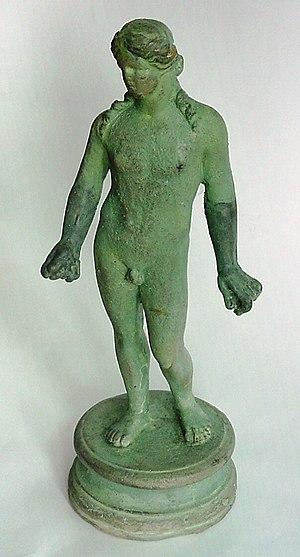
Statuette d'Apollon en bronze découverte en 1974, fabriquée à partir d'un moulage à la cire perdue. Exposée au Musée Historique et Industriel - Musée du Fer de Reichshoffen.
Le Musée Historique et Industriel – Musée du Fer est situé à Reichshoffen à 50 km au nord-ouest de Strasbourg, à mi-chemin entre Haguenau dans le Bas-Rhin et Bitche en Moselle. Le musée de Reichshoffen retrace l’histoire de la ville et l’essor de la métallurgie à Reichshoffen et dans les communes environnantes à travers le développement des usines de Dietrich.